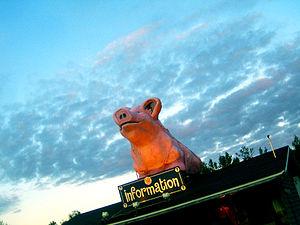
30e édition du Festival du cochon de Sainte-Perpétue, à Sainte-Perpétue (Québec), 4 août 2007.
Le Festival du cochon de Sainte-Perpétue est un événement annuel, organisé depuis 1977 à Sainte-Perpétue dans le Centre-du-Québec, à mi-chemin entre Montréal et Québec. Cet événement rassemble environ 40 000 visiteurs annuellement.